Hirose-Yachō-no-Mori Station

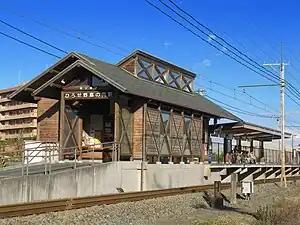
Hirose-Yachō-no-Mori Station, November 2012

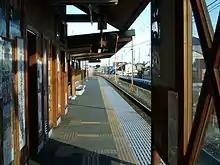
The station platform in January 2008

Hirose-Yachō-no-Mori Station is served by the Chichibu Main Line from to , and is located 18.5 km from Hanyū.